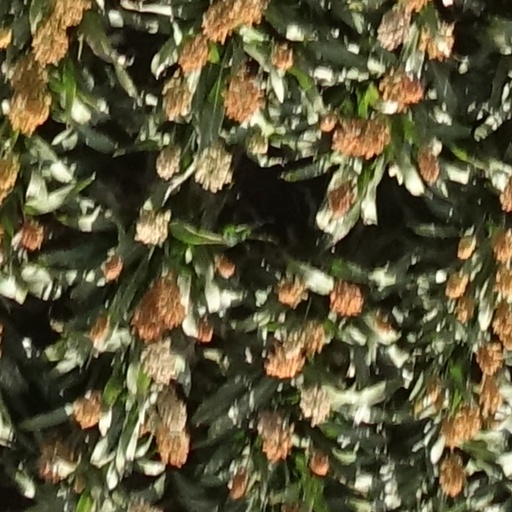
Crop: sorghum